Christian Galliard de Lavernée

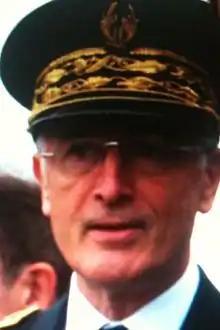

Christian Galliard de Lavernée, born 2 May 1950 in Lyon, Rhône, is a French civil servant.